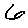
Label: 6